Crossley Motors

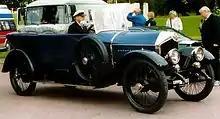
Crossley 9T 25/30 HP Phaeton 1920

Crossley Motors Ltd was first registered on 11 April 1906 (and re-registered with a different company number in 1910) as the vehicle manufacturing arm of Crossley Brothers. The first car was actually built in 1903 to a design by James S. Critchley, who had been with Daimler and exhibited at the Society of Motor Manufacturers' Exhibition at Crystal Palace in February 1904, but the parent company saw a future for these new machines and decided a separate company was required.